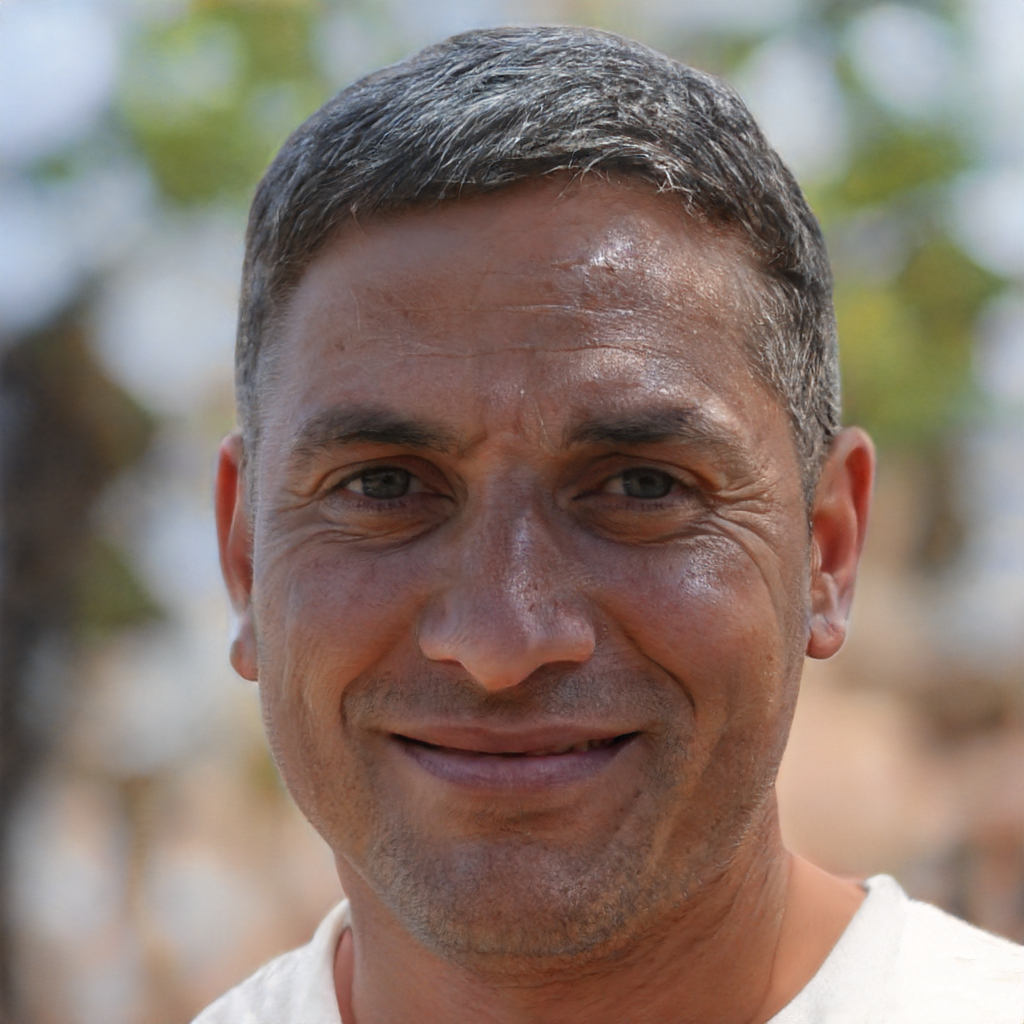
Gender: Male